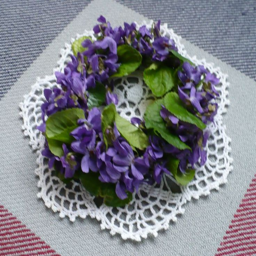
person is possible to weave a variety of materials .